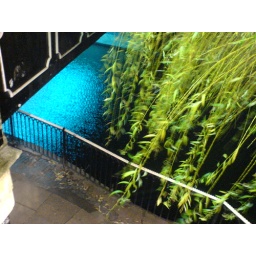
water under the bridge